Spanish American wars of independence

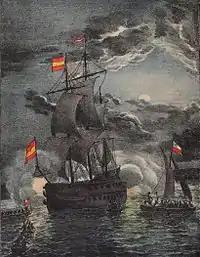
The Chilean navy led by Thomas Cochrane capturing the Spanish frigate "Esmeralda" on the night of 5 November 1820

The Spanish coastal fortifications in Veracruz, Callao and Chiloé were the footholds that resisted until 1825–1826. In the following decade, royalist guerrillas continued to operate in several countries and Spain launched a few attempts to retake parts of the Spanish American mainland. In 1827 Colonel José Arizabalo started an irregular war with Venezuelan guerrillas, and Brigadier Isidro Barradas led the last attempt with regular troops to reconquer Mexico in 1829. The Pincheira brothers moved to Patagonia and remained there as multiethnic royalist outlaws gang until defeated in 1832. But efforts like these did not reverse the new political situation.